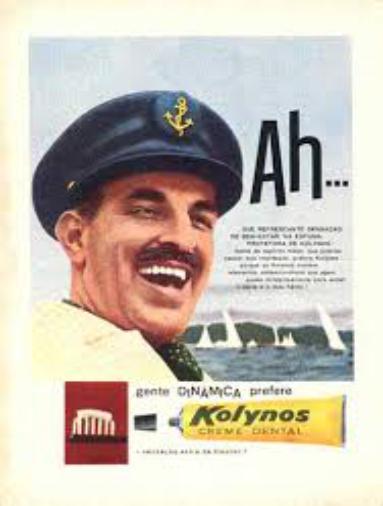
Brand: Kolynos
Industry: Necessities